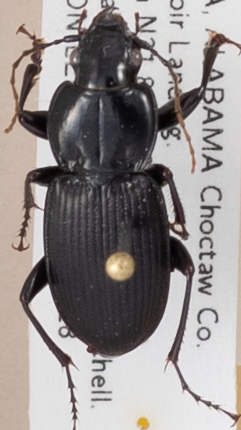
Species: Cyclotrachelus convivus
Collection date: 2018-08-28
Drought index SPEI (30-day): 0.03
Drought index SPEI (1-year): -0.03
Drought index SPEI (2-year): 0.1